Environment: real
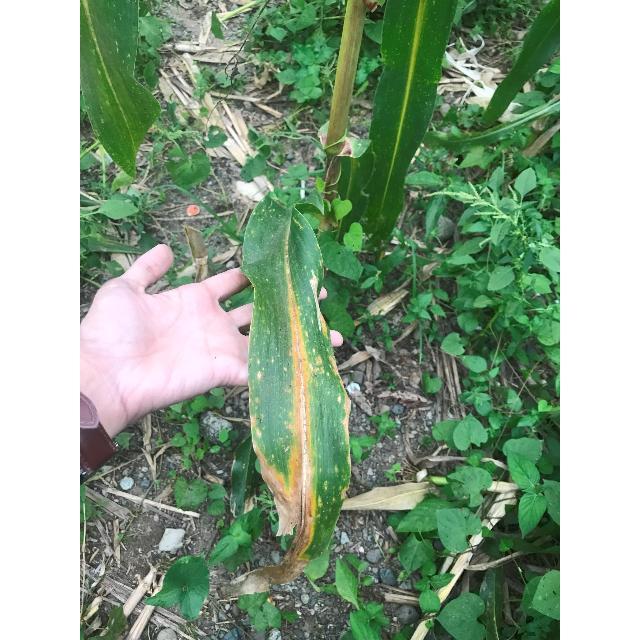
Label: nitrogen_deficiency